Pirates in the arts and popular culture

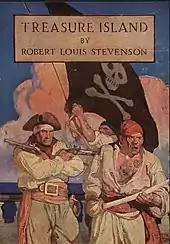
Illustrations of the 1911 edition of "Treasure Island", by Pyle's student N. C. Wyeth

Stevenson's "Treasure Island" (1883) is considered the most influential work of pirate fiction, along with its many film and television adaptations, and introduced or popularised many of the characteristics and cliches now common to the genre. Stevenson identified Johnson's "General History of the pirates" as one of his major influences, and even borrowed one character's name (Israel Hands) from a list of Blackbeard's crew which appeared in Johnson's book.